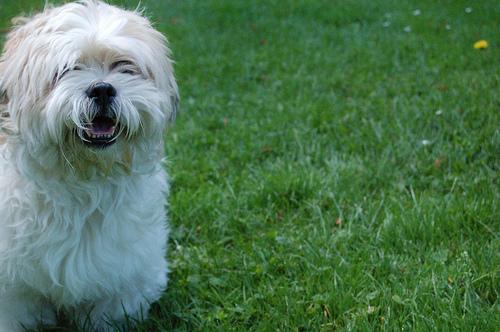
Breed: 215-n000038-Lhasa